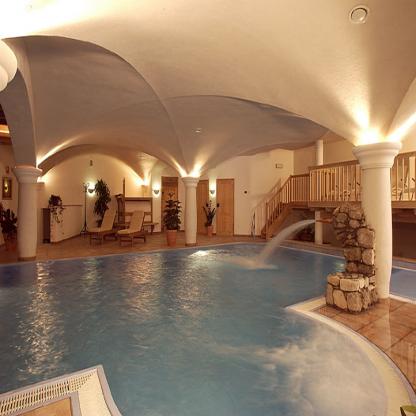
Scene: Indoor